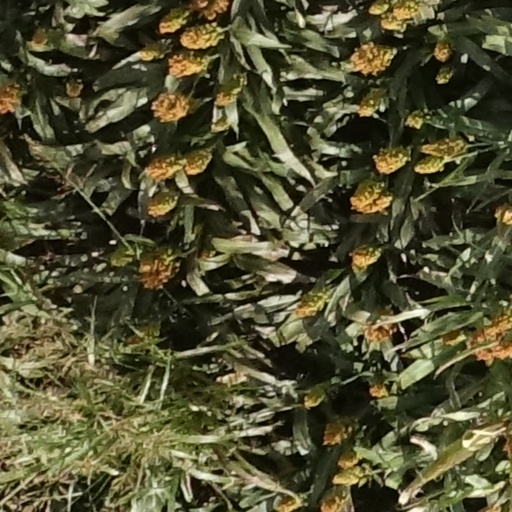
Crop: sorghum